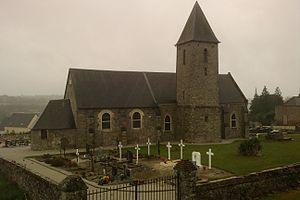
église de fr:Précorbin